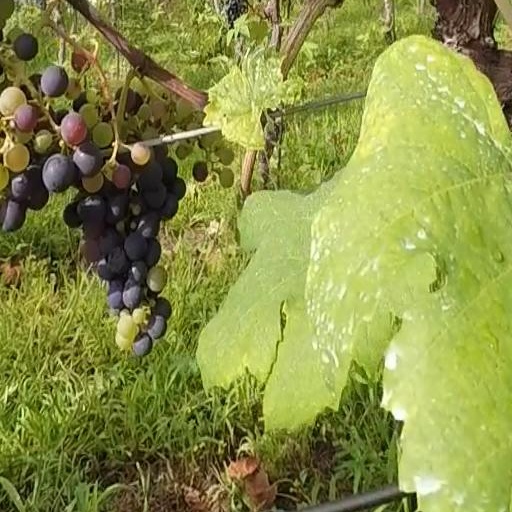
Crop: grape